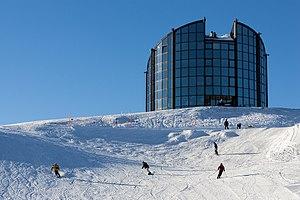
Un restaurant tournant est un restaurant dont les tables et les chaises recevant les clients sont installées sur un plancher tournant.